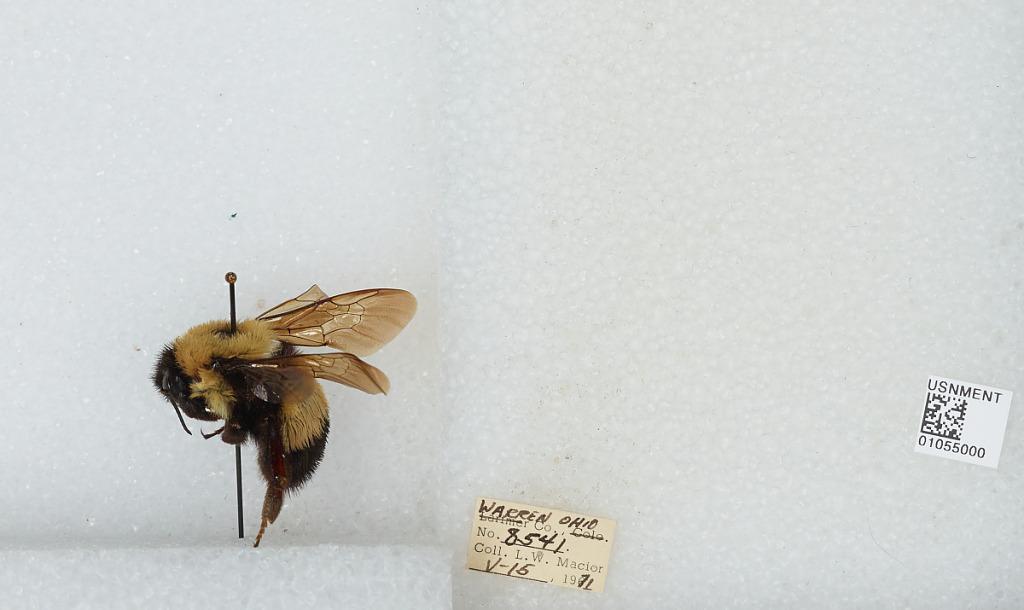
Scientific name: Bombus (Bombus) affinis Cresson
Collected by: L. Macior
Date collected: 1971-5-15
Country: United States
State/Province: Ohio
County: Warren
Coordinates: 39.4242, -84.1856